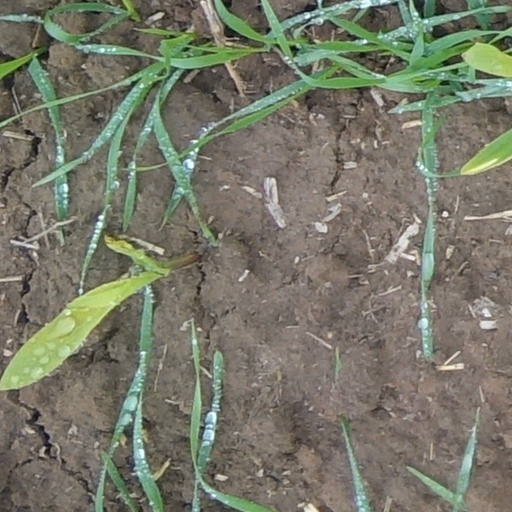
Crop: wheat